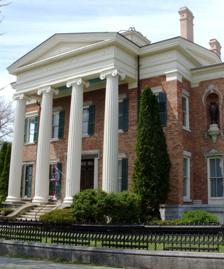
Building: Dr. Sylvester Willard Mansion
Country: United States of America
Year built: 1843
Historic house in New York, United States United States historic place Dr. Sylvester Willard Mansion U.S. National Register of Historic Places Dr. Sylvester Willard Mansion Show map of New York Show map of the United States Location 203 W. Genesee St., Auburn, New York Coordinates 42°55′39″N 76°34′30″W / 42.92750°N 76.57500°W / 42.92750; -76.57500 Area 1 acre (0.40 ha) Built 1836 Architectural style Greek Revival , Neoclassical NRHP reference No. 89001948 Added to NRHP November 13, 1989 Dr. Sylvester Willard Mansion , also known as the Willard-Case Mansion and the Cayuga Museum of History and Art , is a historic mansion and related outbuildings located in Auburn , Cayuga County , New York state. Architecture The Willard-Case Mansion is a monumental Greek Revival style brick mansion, originally built in 1836-1843 by John Seymour. It had Classical Revival wings added in the late 19th century. It is a two-story, five-bay, center hall building, resting on a stone foundation. The front facade features a monumental Greek Revival pedimented portico with massive fluted Ionic columns.  A large dining wing and small palazzo -like wing was added to the main block in the 1870s-1880s. The interior features a rare example of a Tiffany Glass and Decorating Company domestic window added about 1894–1896. The property also includes an ornate, late 19th century cast iron fence with stone pillars, and an elaborate wrought iron garden gate with cast iron embellishments. Cinema research See also: Theodore Case Sound Test: Gus Visser and His Singing Duck In 1916, the Willard Mansion was acquired by Theodore Case (1888–1944). He converted several outbuildings to pursue his cinema technology research projects: a former 19th century carriage house , converted into an experimental movie studio, and a former 19th century greenhouse , converted in 1916 to the Case Research Laboratory, to support his research into sound-on-film technology. Ted Case was an American physicist and inventor known for the invention of the Movietone optical sound-on-film method for sound films ("talkies"). Museum The property now houses the Cayuga Museum of History and Art and Case Research Lab. It is a history museum with collections of fine art and local history, and a cinema museum presenting the work of the Case Research Laboratory. The Dr. Sylvester Willard Mansion was listed on the National Register of Historic Places in 1989. Gallery Tiffany window . Tiffany window detail. Tiffany window close-up detail. Elaborate cast and wrought iron garden gate. See also Willard Memorial Chapel-Welch Memorial Hall Theodore Case Theodore Case Sound Test: Gus Visser and His Singing Duck Movietone sound system National Register of Historic Places listings in Cayuga County, New York References